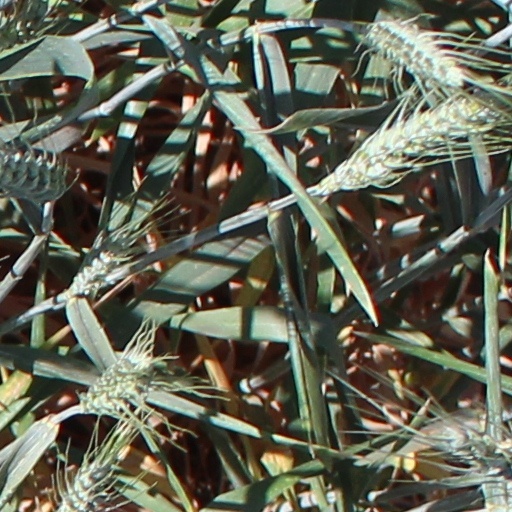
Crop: wheat